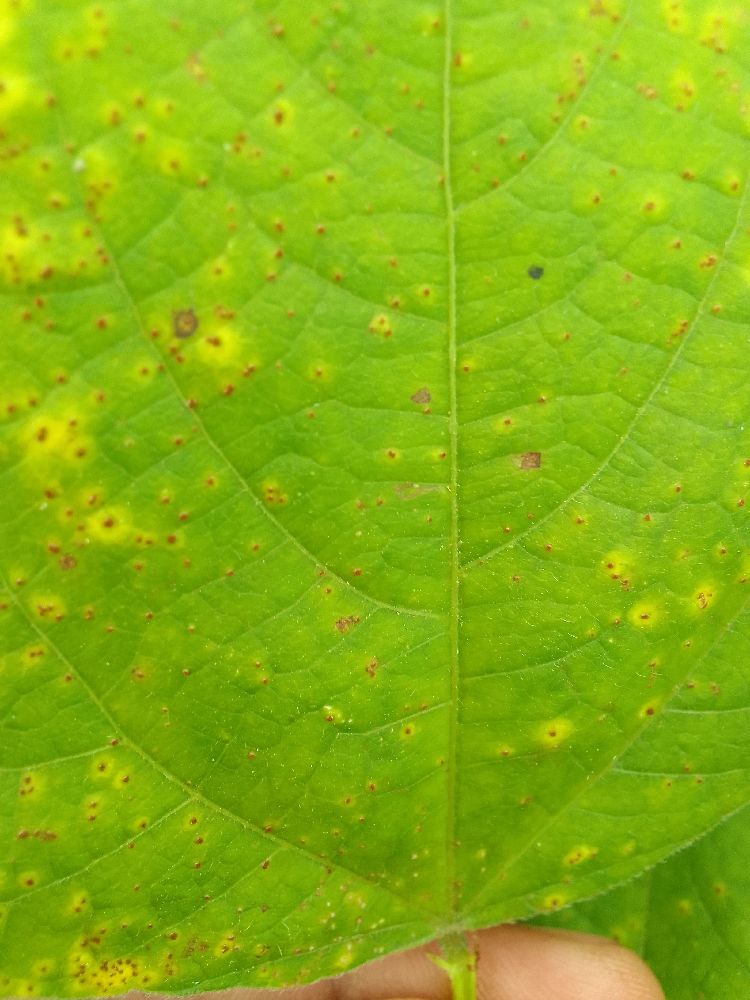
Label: rust